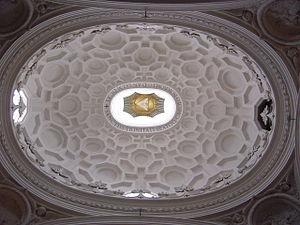
L'église Saint-Charles-aux-Quatre-Fontaines est une église de la Rome baroque, située dans le rione Monti, construite par Francesco Borromini pour un petit couvent d’un ordre espagnol : les Trinitaires Déchaux. Ce fut la première réalisation indépendante de Francesco Borromini.